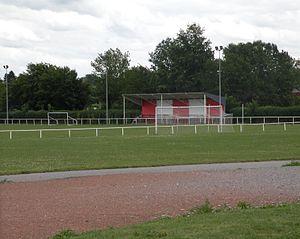
stade d'Étrœungt
Étrœungt est une commune française située dans le département du Nord, en région Hauts-de-France.